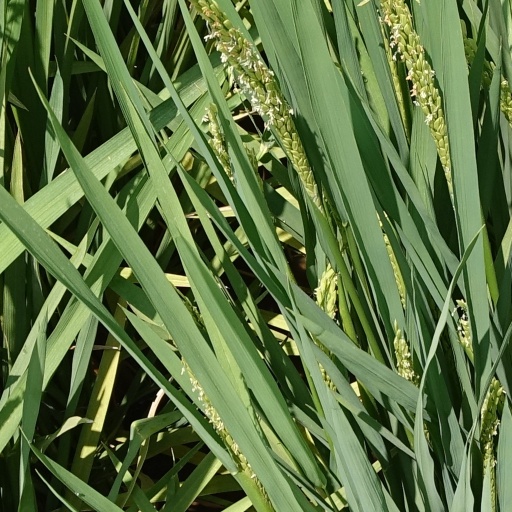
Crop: rice